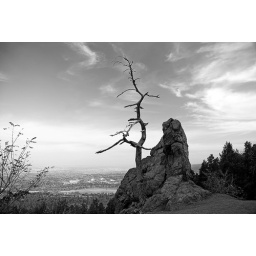
A craggy tree and rock off Gold Camp Road in Colorado Springs.